Dr. Hovey Everett House

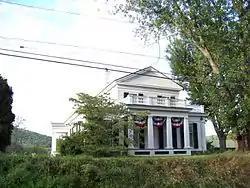
Dr. Hovey Everett House, September 2008

The Dr. Hovey Everett House is a Greek Revival style house in the hamlet of Lowman in the town of Chemung, New York. It is significant both for its architecture and for its association with the life of Dr. Hovey Everett, who practised medicine in the area including Lowman and nearby Elmira, New York for forty years, from his arrival in the area in 1821 until his death in 1861. The house was built in 1827 as a wedding present for Dr. Everett upon his marriage to Cynthia Lowman, of the family for whom the town was named. The house and related buildings and structures were added to the National Register of Historic Places in 2007.